List of American Pie characters

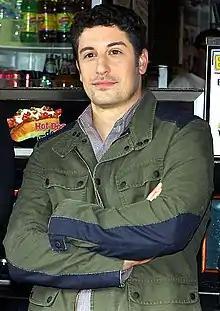
Jason Biggs, plays James "Jim" Levenstein

James Emmanuel "Jim" Levenstein is the main protagonist of the four primary films in the "American Pie" series. He is an awkward everyman who wants to lose his virginity. He first appears in "American Pie", where he is trying to lose his virginity before the end of high school and begins to pursue Czech exchange student Nadia. Stifler persuades him to set up a webcam in his room so that they can all watch it together. The plan backfires, though, when Nadia discovers Jim's pornography collection and sits half-naked on his bed to read it. Jim is forced to return to his room, where he joins Nadia, unaware that he accidentally sent the weblink to the entire school directory. As Nadia is preparing to have sex with him, he prematurely ejaculates twice, humiliating himself live in front of the entire school. Shortly afterwards Nadia leaves school and goes back home, now leaving Jim completely dateless for prom and ruining his chances of securing a date. Out of panic, Jim asks band geek Michelle Flaherty to the senior prom as she is apparently the only girl at his school who did not see what happened. He succeeds in getting Michelle into bed where she behaves aggressively before leaving him to wake up alone. The film ends with Jim and his friends eating breakfast before toasting to the next step.